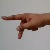
The image shows a hand gesture representing the letter 'P' in Indian Sign Language.